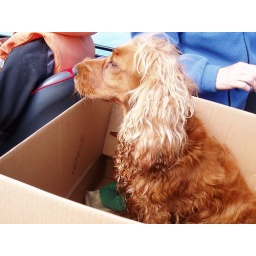
Dog in a box in a boat in a lake ...............................